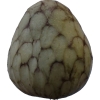
Label: cherimoya